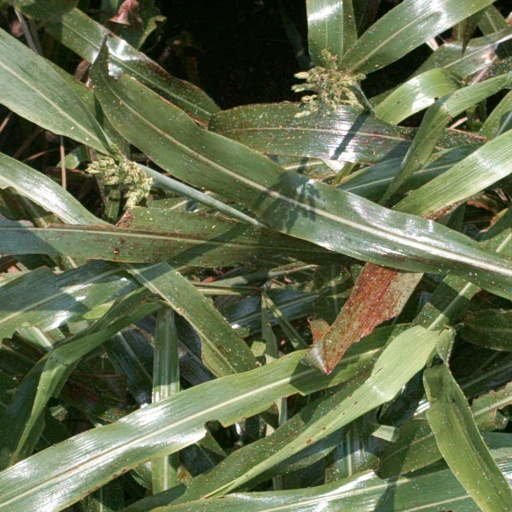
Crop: sorghum